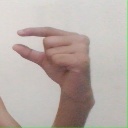
अक्षर: ग